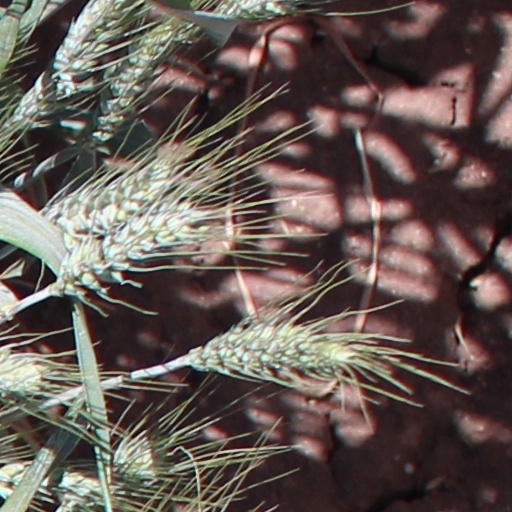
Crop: wheat